Trolleybuses in Seattle

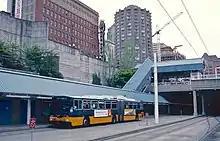
A Breda dual-mode bus at the DSTT's Convention Place station, after repainting in a new paint scheme Metro adopted in 1995

For the Downtown Seattle Transit Tunnel (DSTT) project, the City Council and Metro chose a plan that would use articulated, dual-mode buses that would run as trolleybuses in the tunnel and as diesel buses outside the tunnel. Metro borrowed a prototype Renault articulated, dual-mode bus from its French manufacturer in 1982–1983 to evaluate the technology and gain experience with it. The vehicle was operated in regular service on every trolleybus route and several motorbus routes, between November 1982 and the end of 1983. Metro ultimately awarded a contract for an order of 236 dual-mode buses to Breda Costruzioni Ferroviarie in October 1986, at a cost of $133 million, subsequently approved by the federal government's UMTA in November. Metro did not intend to use these vehicles on any of its surface trolleybus routes, only on the planned "tunnel routes", which were effectively diesel-bus routes and only used trolley propulsion inside the transit tunnel. However, almost two decades later, some of the Breda vehicles were converted to electric-only and used on the surface trolleybus routes.